Pat Dixon

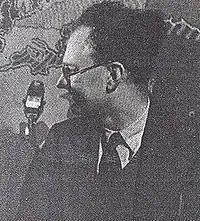

Patrick "Pat" Kenneth Macneile Dixon (15 June 1904 – 8 October 1958) was an English radio producer for BBC Radio.